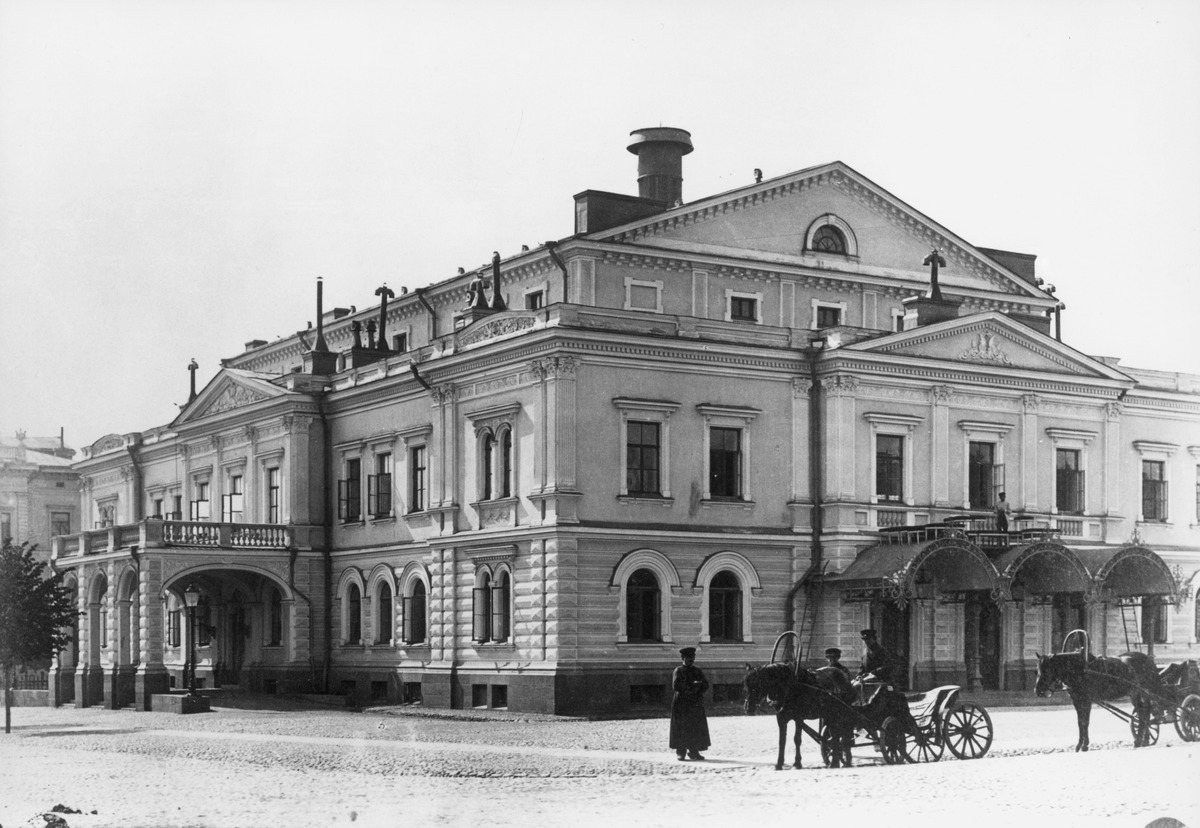
Aleksanterin teatteri, myöhemmin Suomen kansallisooppera, Bulevardi 23 - 25
sisällön kuvaus: Aleksanterin teatteri, myöhemmin Suomen kansallisooppera, Bulevardi 23 - 25. - Albertinkatu 32. mustavalkoinen
Kuvaaja: Riis, Charles, valokuvaaja
Ajankohta: kuvausaika 1880 n
Paikka: Suomi, Uusimaa, Helsinki, Kamppi Helsinki, Bulevardi 23 - 25. - Albertinkatu 32
Aiheet: julkiset rakennukset teatterirakennukset, arkkitehtuuri, teatteri, liikenne, ajoneuvot hevosajoneuvot, vuokra-ajurit